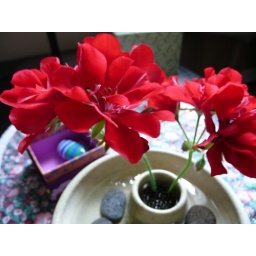
Geraniums from Dawn and Lee's painted rock by my bed (actually Rhys's bed)